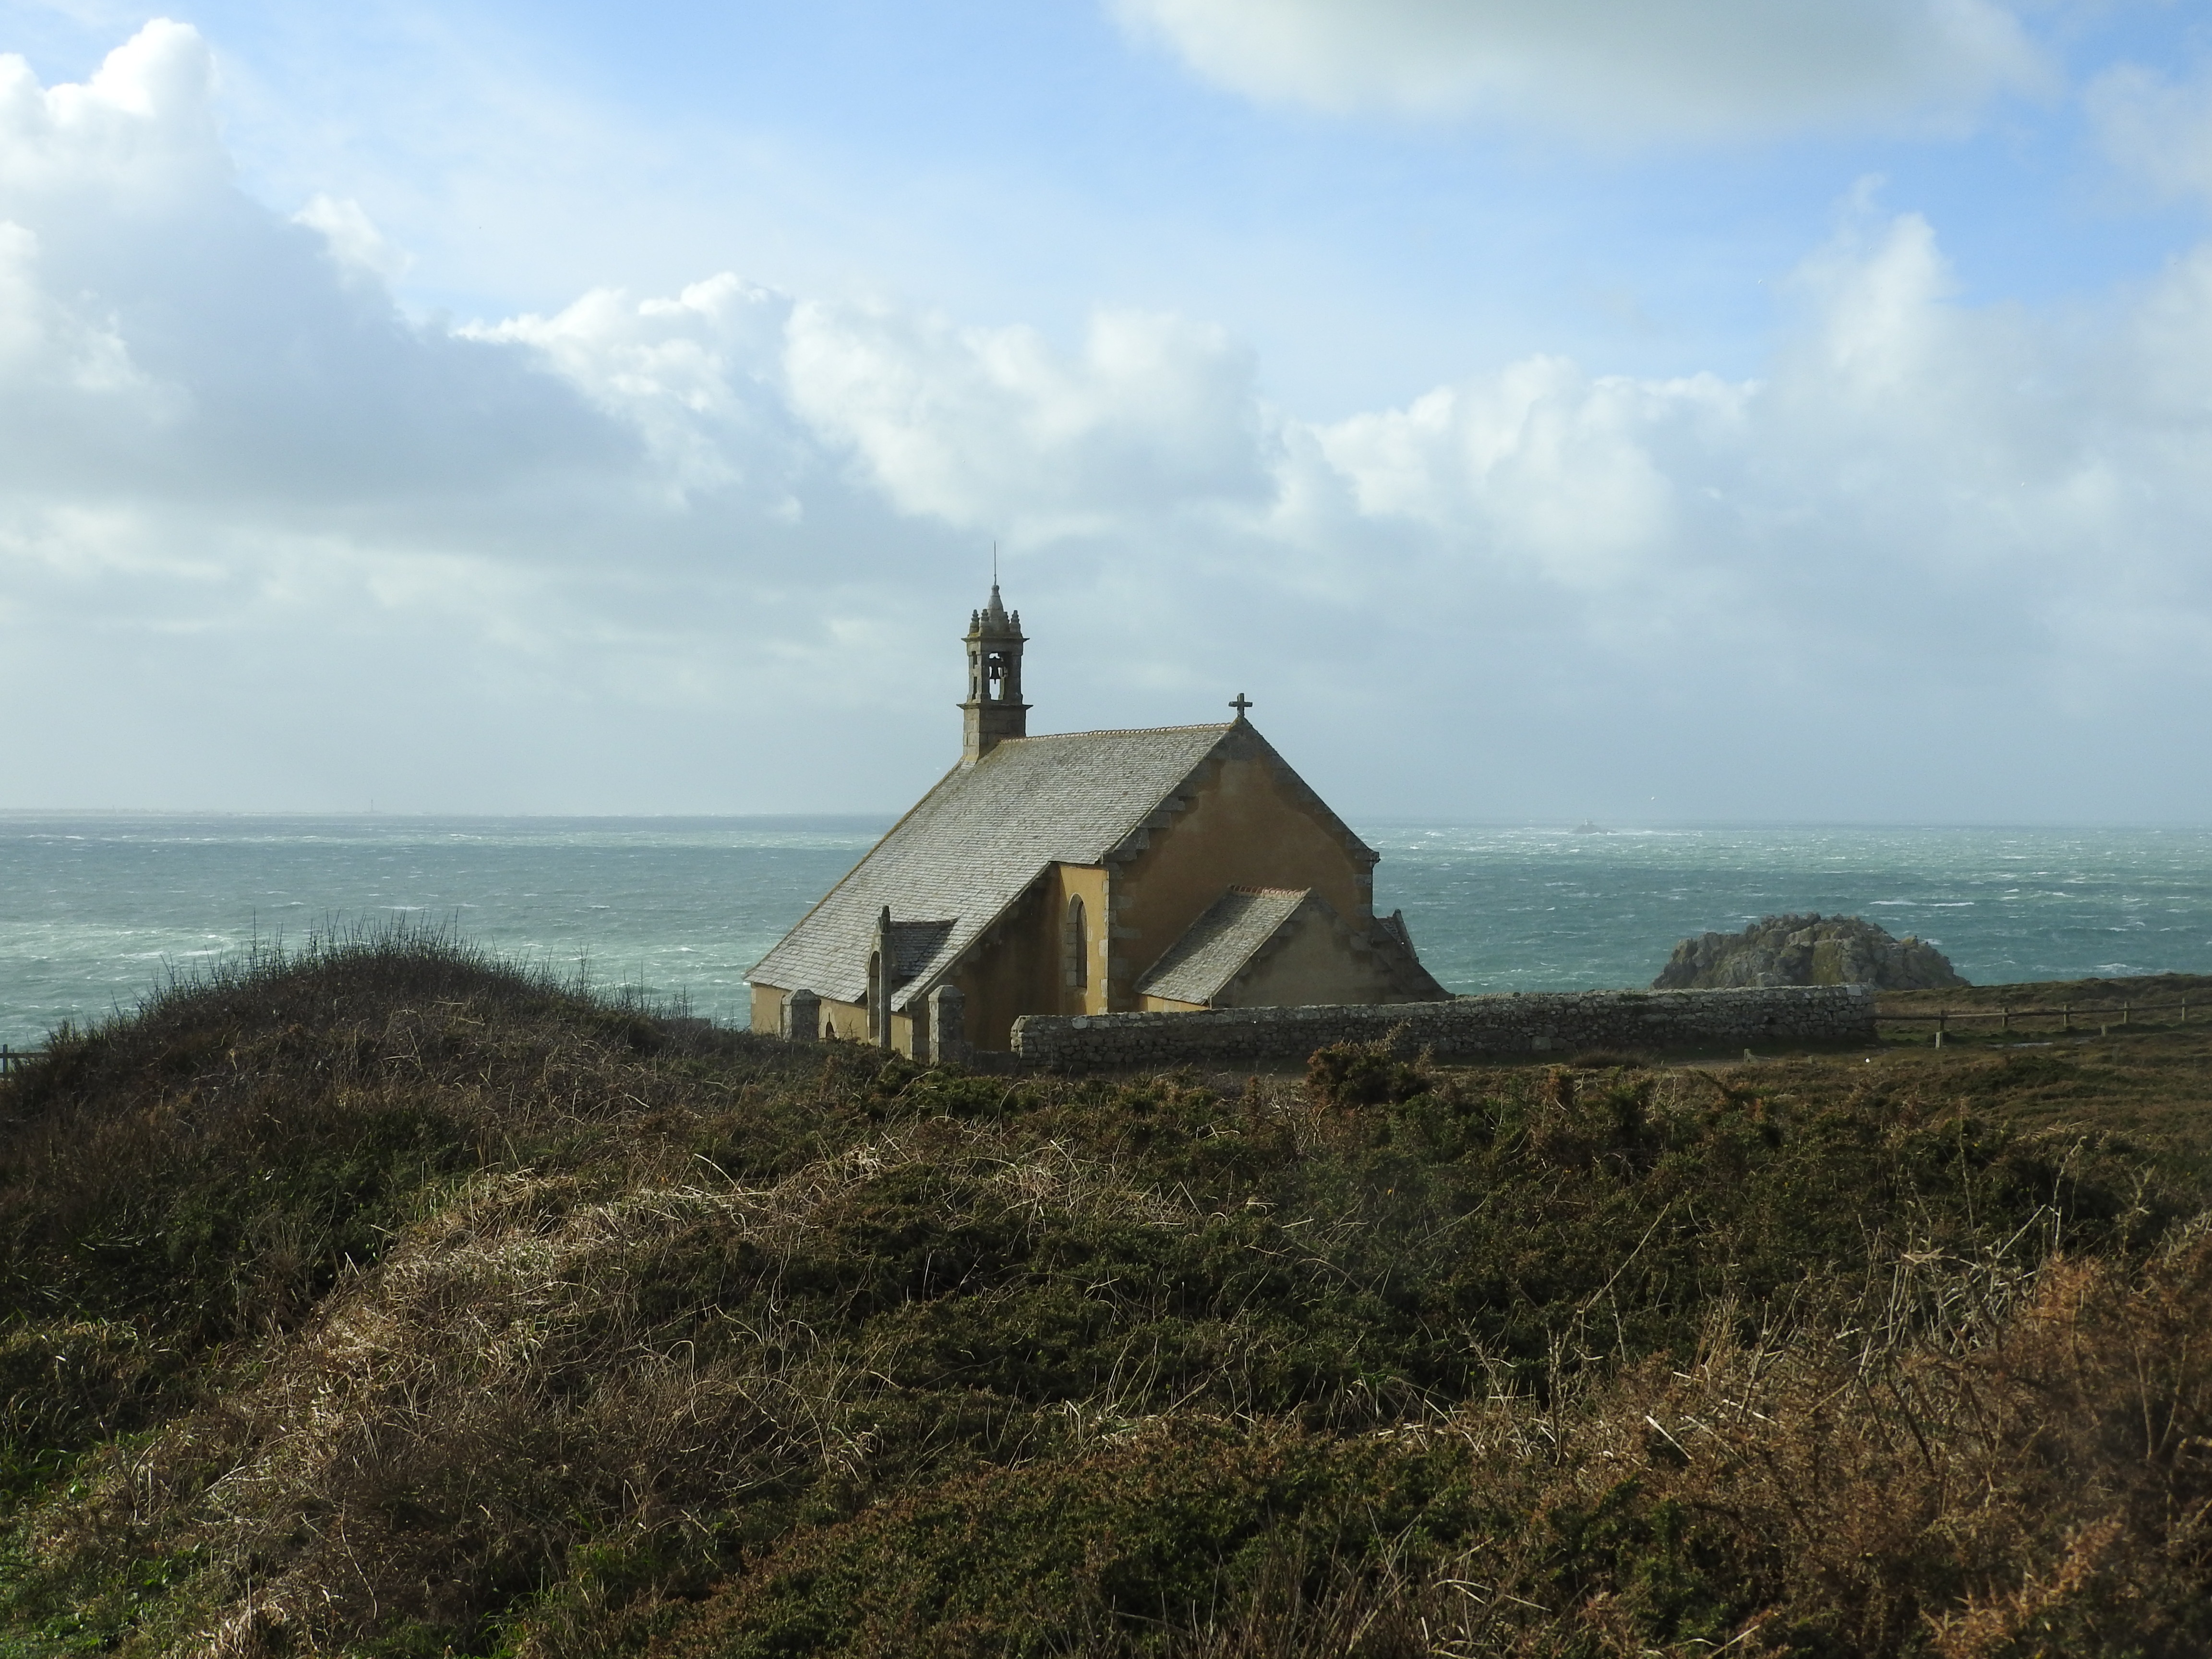
landscape, sea, coast, rock, ocean, mountain, hill, cliff, tower, church, chapel, fortification, terrain, side, maritime, cape, brittany, rural area